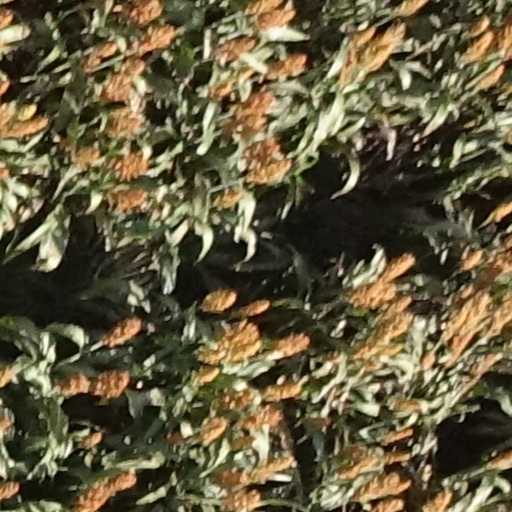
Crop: sorghum